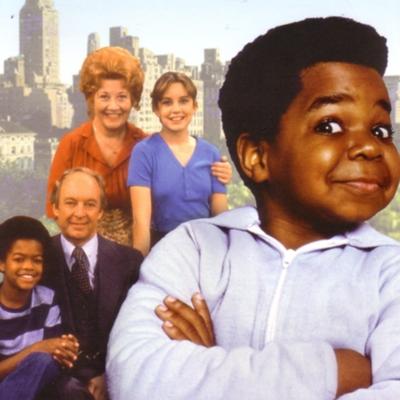
回答: お前らの募金でここまで来れたぜ!